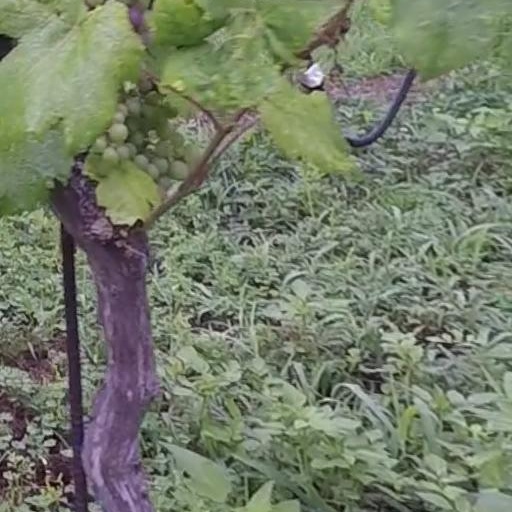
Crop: grape